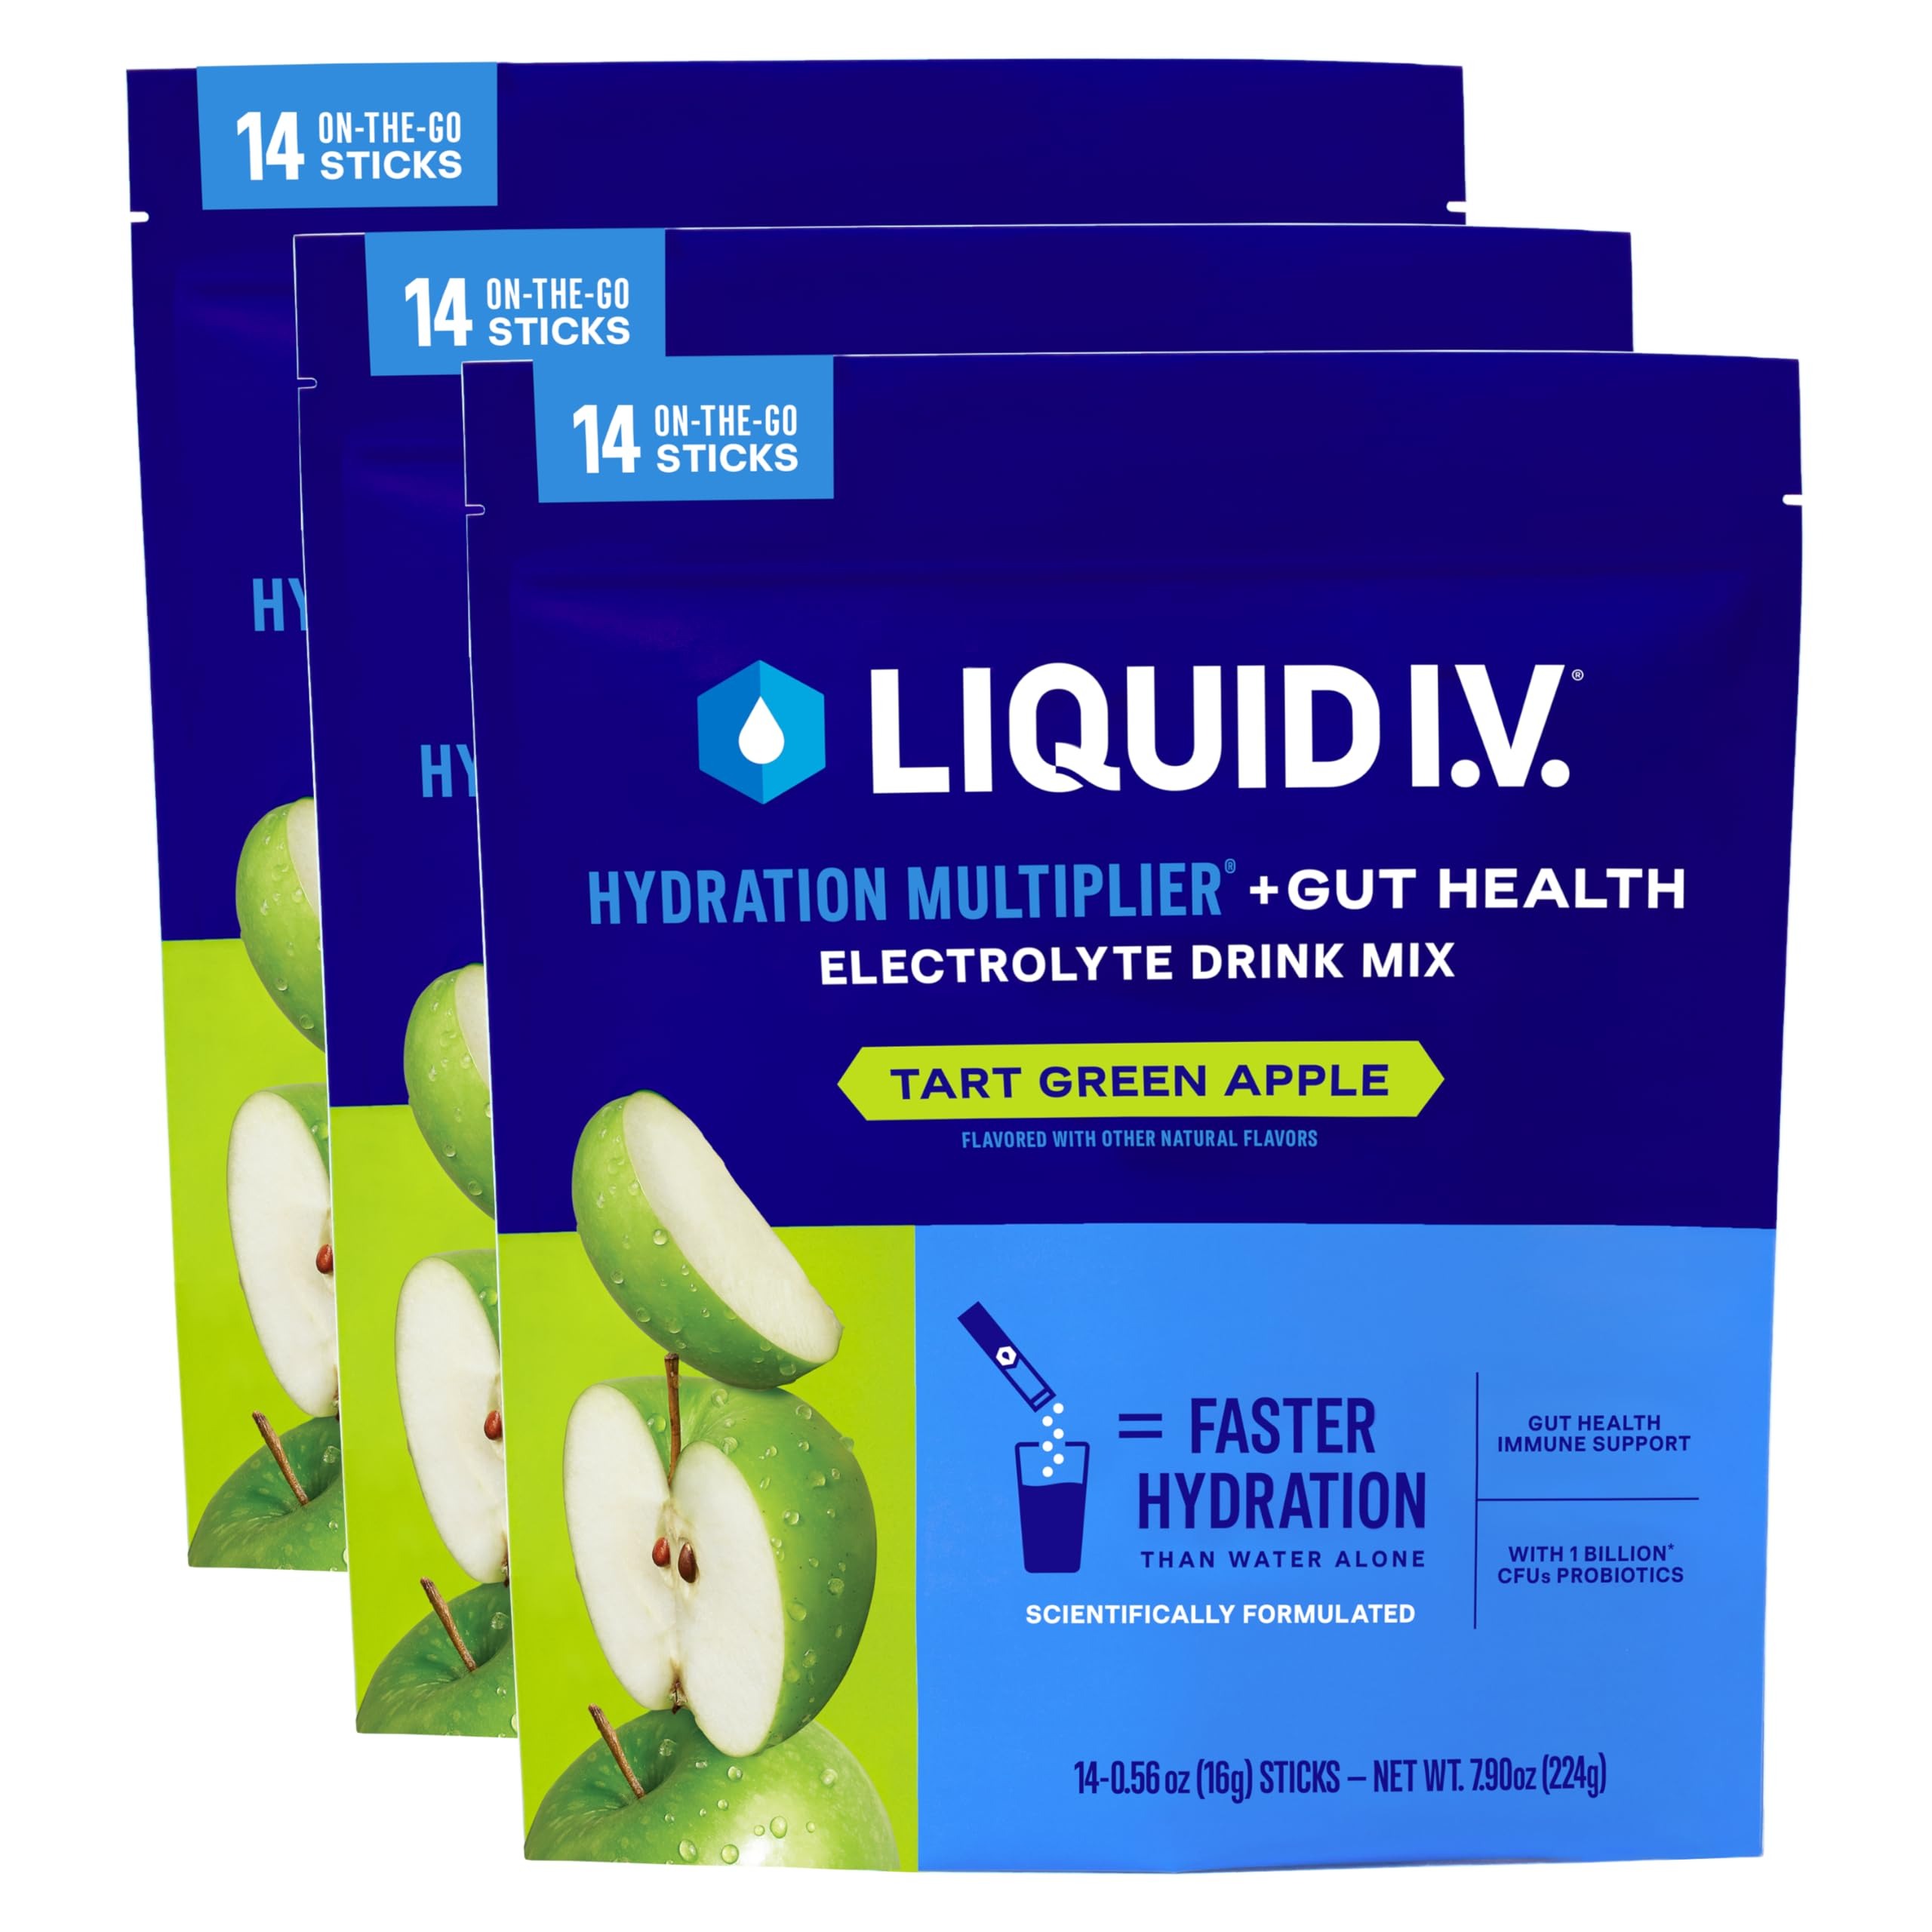
Item Name: Liquid I.V.® Hydration Multiplier® +Gut Health - Tart Green Apple | Electrolyte Powder Drink Mix | 3 Pack (42 Servings)
Bullet Point 1: HYDRATION MIX: Hydration Multipler +Gut Health is a great-tasting, non-GMO electrolyte blend with probiotics to support a healthy gut. ​
Bullet Point 2: GREAT TASTE: Tart Green Apple is a lively, crisp, and balanced taste with undercurrents of pear flavor.
Bullet Point 3: SCIENCE-BACKED FORMULA: Powered by LIV HYDRASCIENCE, Liquid I.V. is designed with an optimized ratio of electrolytes and clinically tested nutrients.
Bullet Point 4: DIGESTIVE HEALTH: Hydration Multipler+ Gut Health with 1 Billion* CFUs of Probiotic BC30 to support a healthy digestive system. ​*1 Billion CFUs probiotics per serving at the time of manufacture.​ Gluten-free, soy-free, and dairy-free.
Bullet Point 5: CONVENIENCE: Single-serving, travel-friendly packets are easy to enjoy on the go. Pour one easy-to-open packet into 16 oz of water, mix or shake, and hydrate.
Bullet Point 6: CONVENIENCE: Single-serving, travel-friendly packets are easy to enjoy on the go. Pour one easy-to-open packet into 16 oz of water, mix or shake, and hydrate.
Product Description: Liquid I.V. Hydration Multiplier + Probiotic Kombucha - Tart Green Apple - Hydration Powder Packets | Electrolyte Drink Mix | Easy Open Single-Serving Stick | Non-GMO | 14 Servings (Pack of 3)
Value: 23.7
Unit: Ounce

Price: 12.79